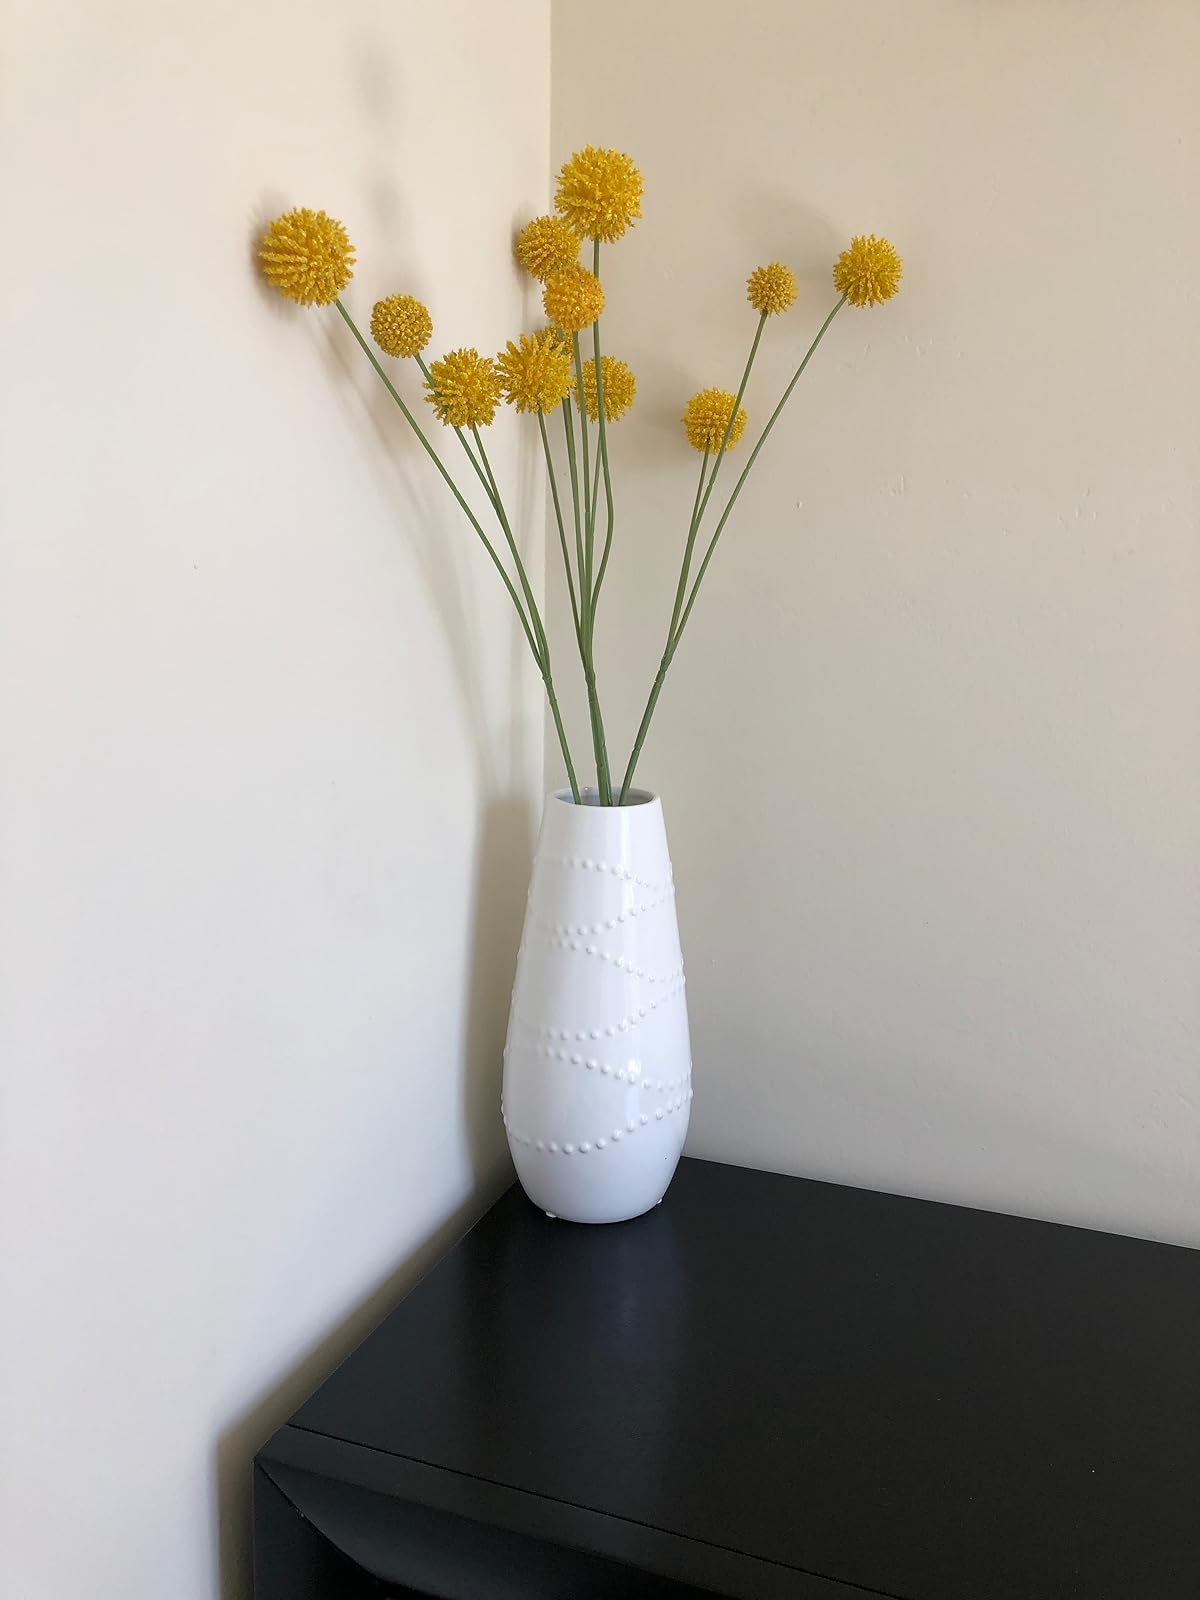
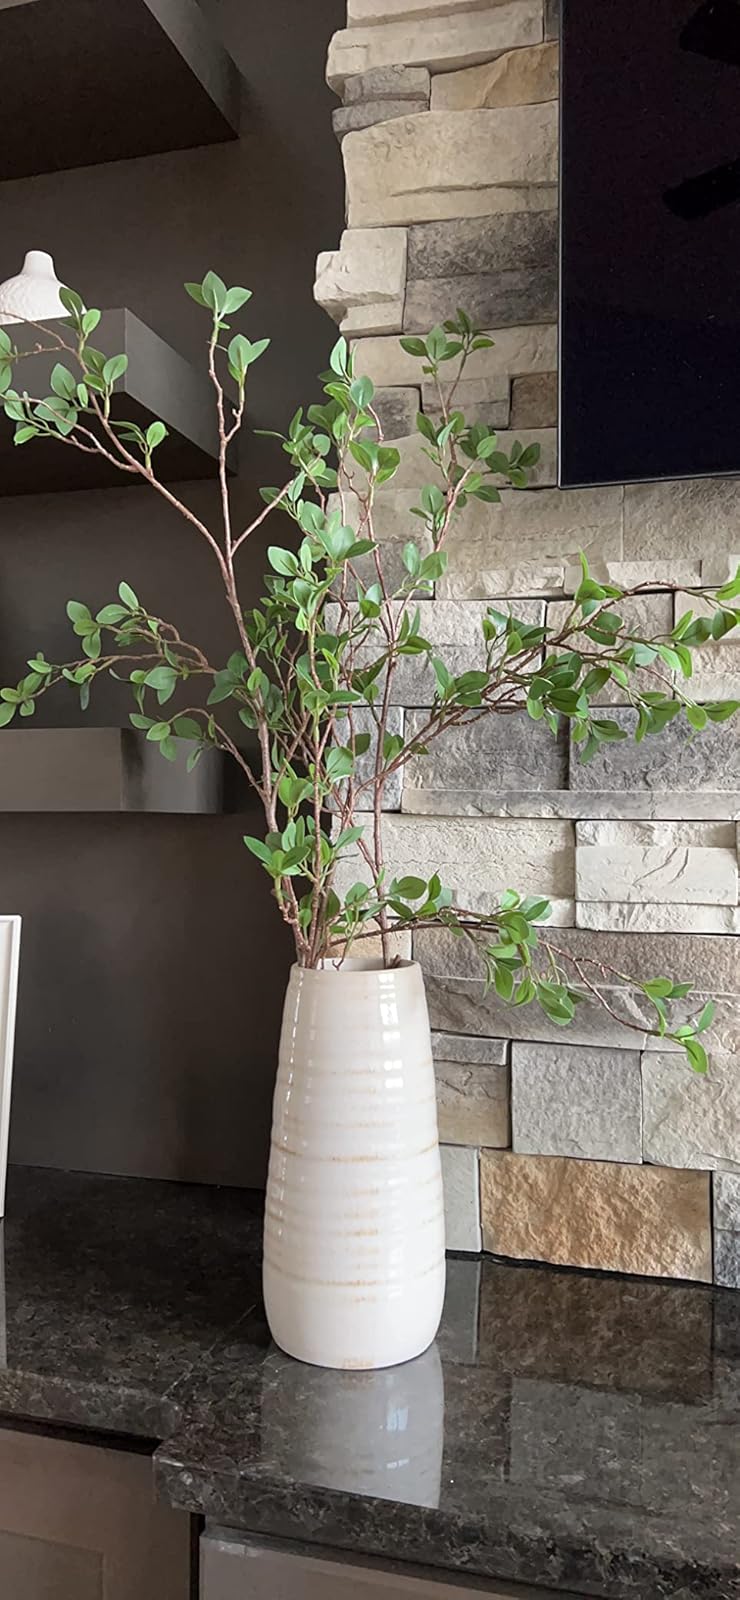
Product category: vase
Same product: no